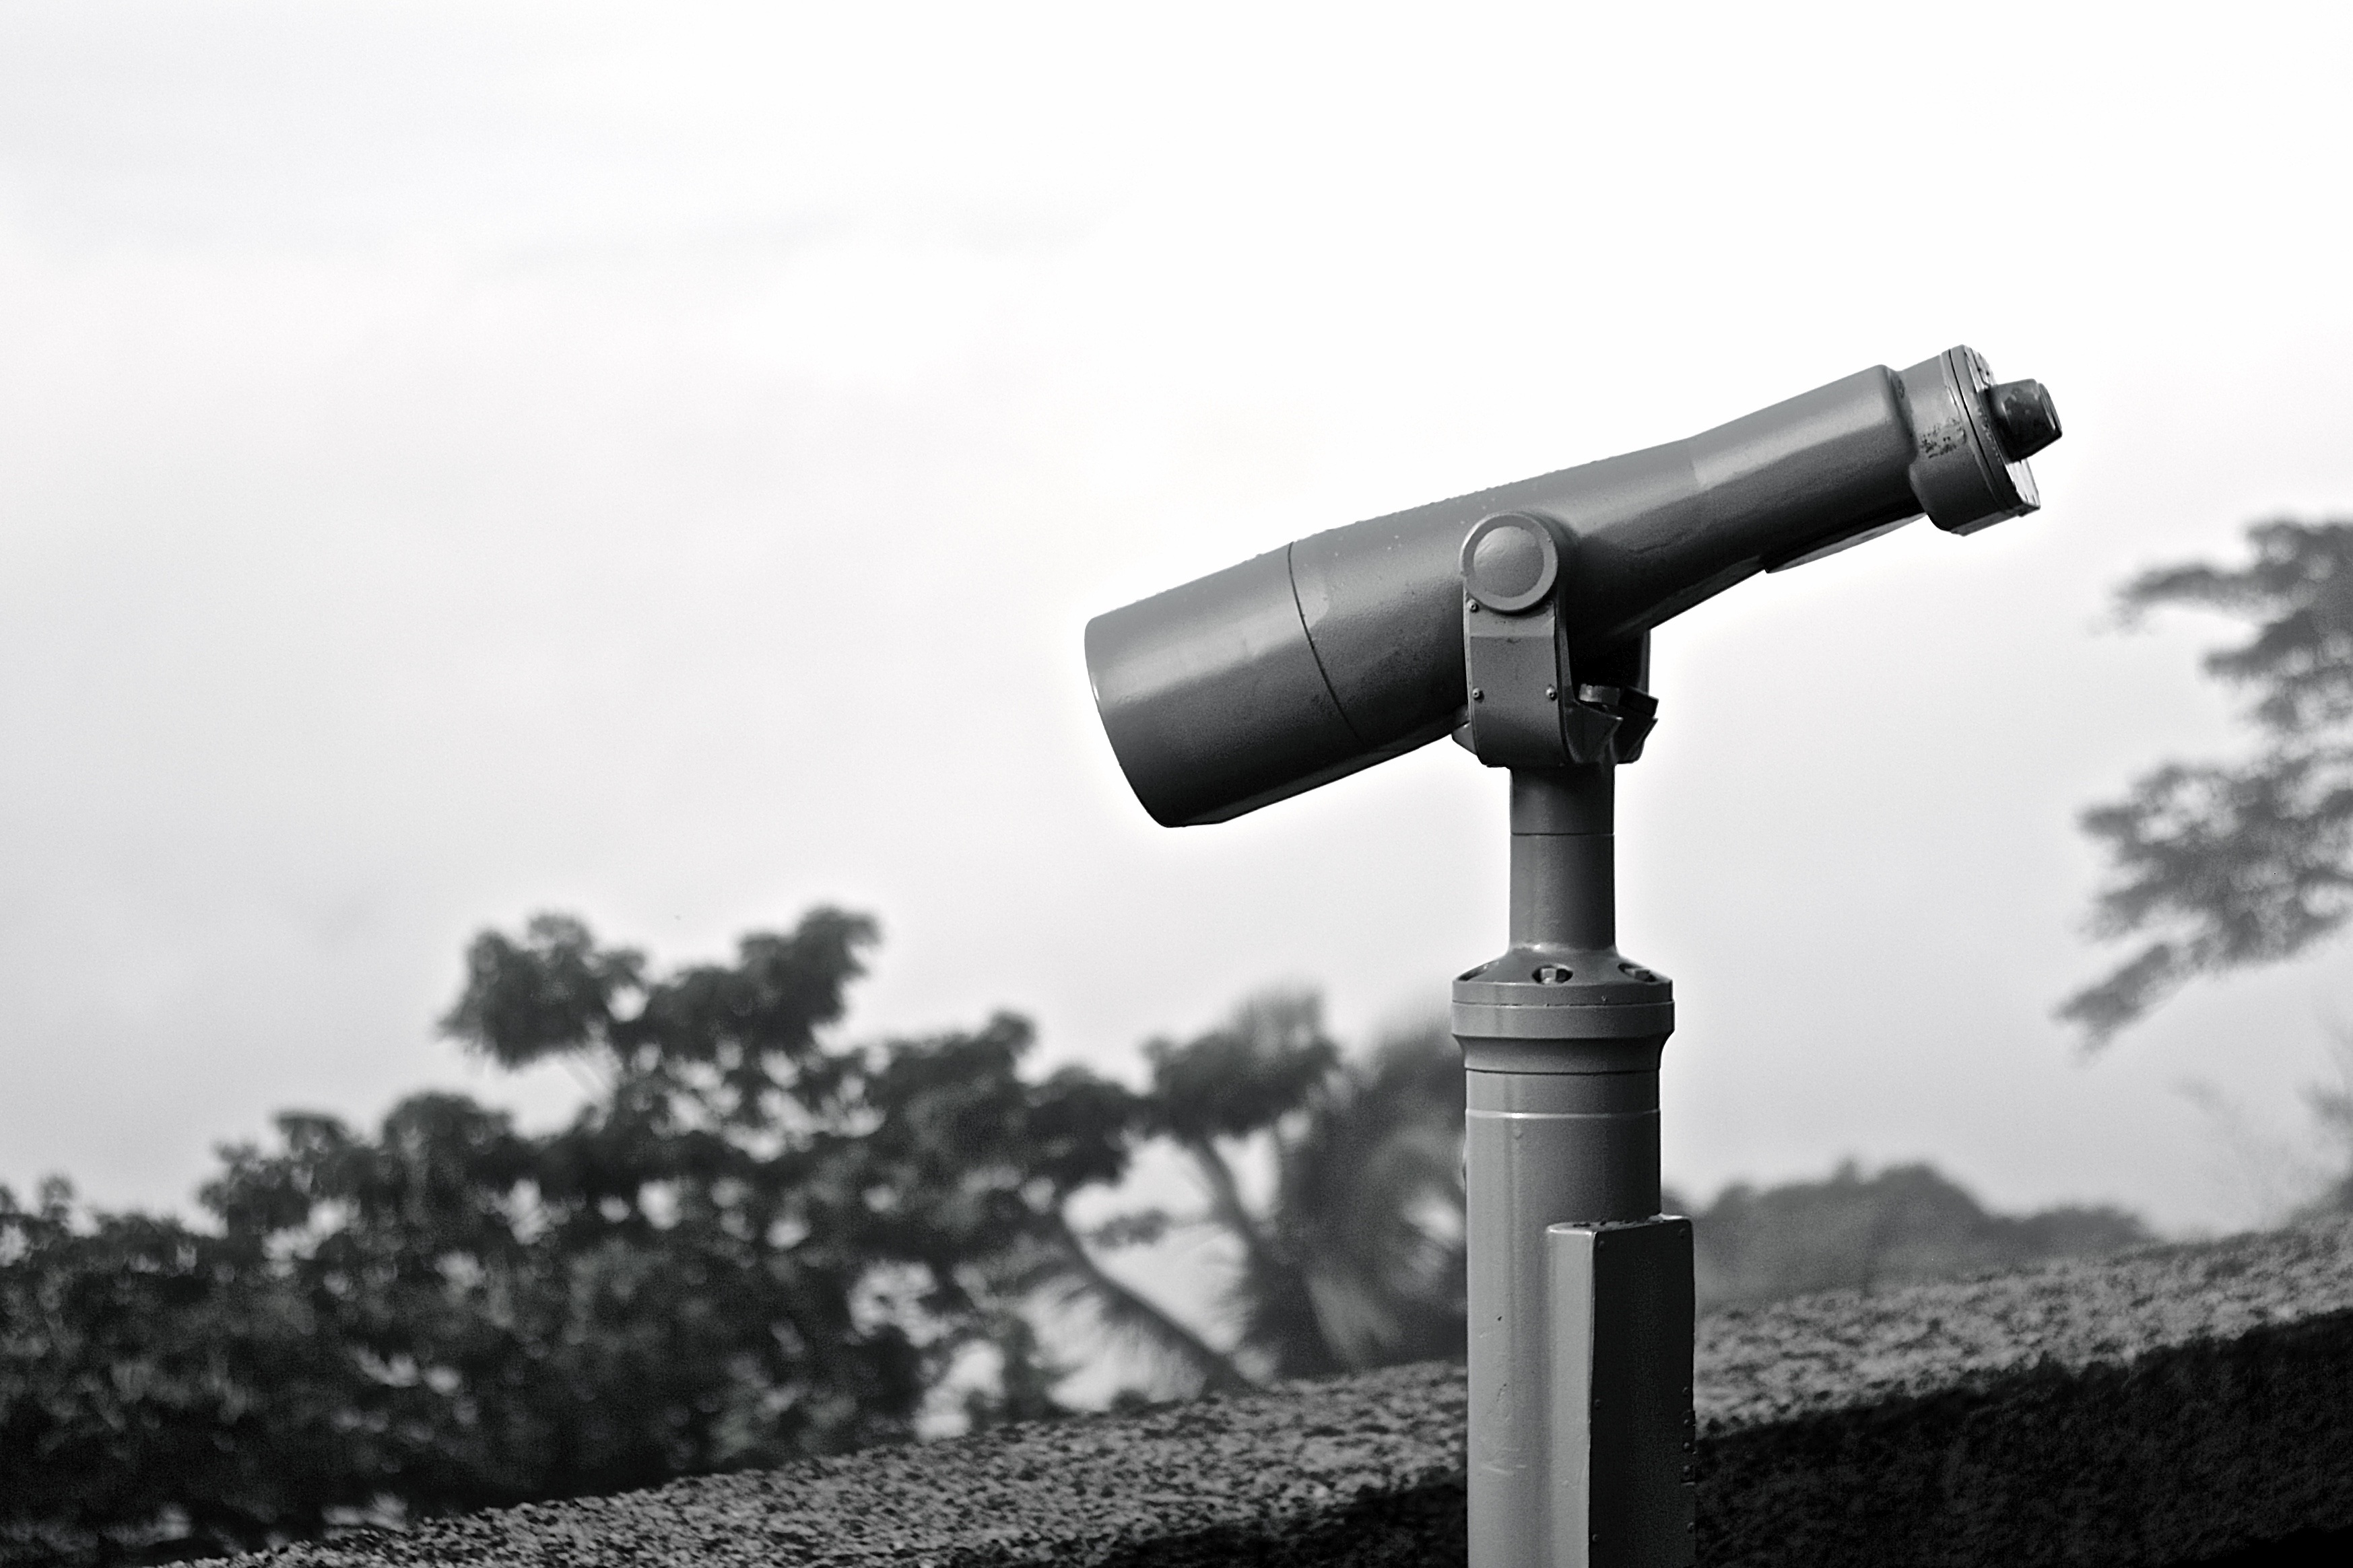
landscape, light, black and white, sky, technology, view, tourist, travel, telescope, lens, instrument, street light, black, monochrome, lighting, binocular, vision, look, exploration, observation, monochrome photography, canon 1000d